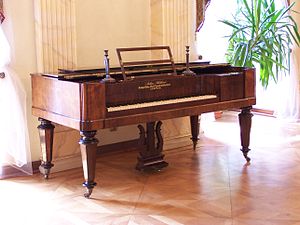
Taffelklaver
Taffelklaver
Et taffelklaver er et pianoforte, hvis strenge er arrangeret diagonalt i en kasse, der enten kan være rektangulær eller karnisformet. Modsat et flygel, hvis strenge og hamre ligger på linje, anslår hamrene i et taffelklaver strengene i en skrå vinkel.